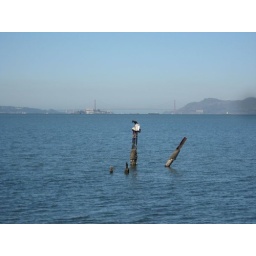
Bird on pole out in the water (minus seagull)